Maxim Topilin

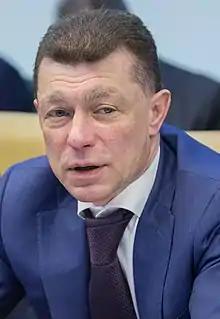
At a meeting of the Federation Council, 2017

Maxim Anatolievich Topilin (born 19 April 1967) is a Russian economist. He has the federal state civilian service rank of 1st class Active State Councillor of the Russian Federation.